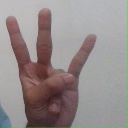
अक्षर: क्ष